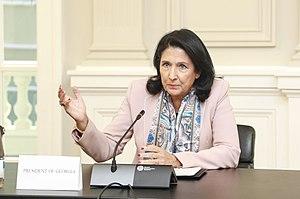
Salomé Zourabichvili, née le 18 mars 1952 à Paris, est une diplomate française puis femme d'État géorgienne.